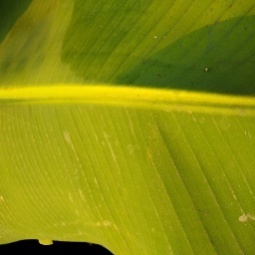
Label: Healthy